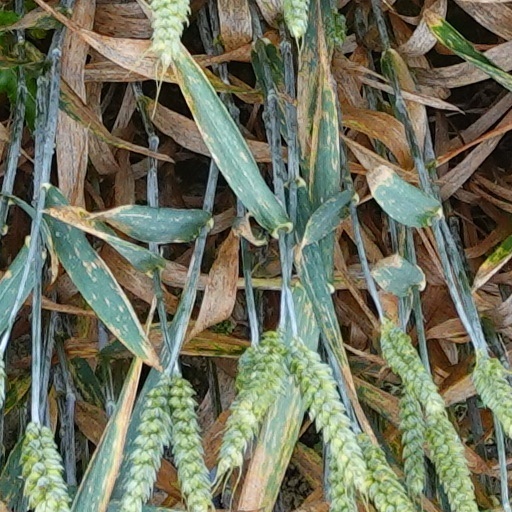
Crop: wheat